Washington Christian Academy

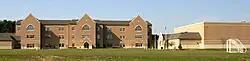

During the 2004–2005 school year, Washington Christian Academy was notified that it would need to leave the rented facility the following year as the building was to be torn down to construct a new public school. For the three years from the fall of 2005 through the spring of 2008, Washington Christian Academy rented space for its elementary school in Colesville Baptist Church off of New Hampshire Avenue in Silver Spring, and likewise rented space for the middle and high schools in Global Mission Church on Georgia Avenue in nearby Aspen Hill. During this transition period, Washington Christian Academy was able to purchase land and build a new facility, which opened in the summer of 2008.